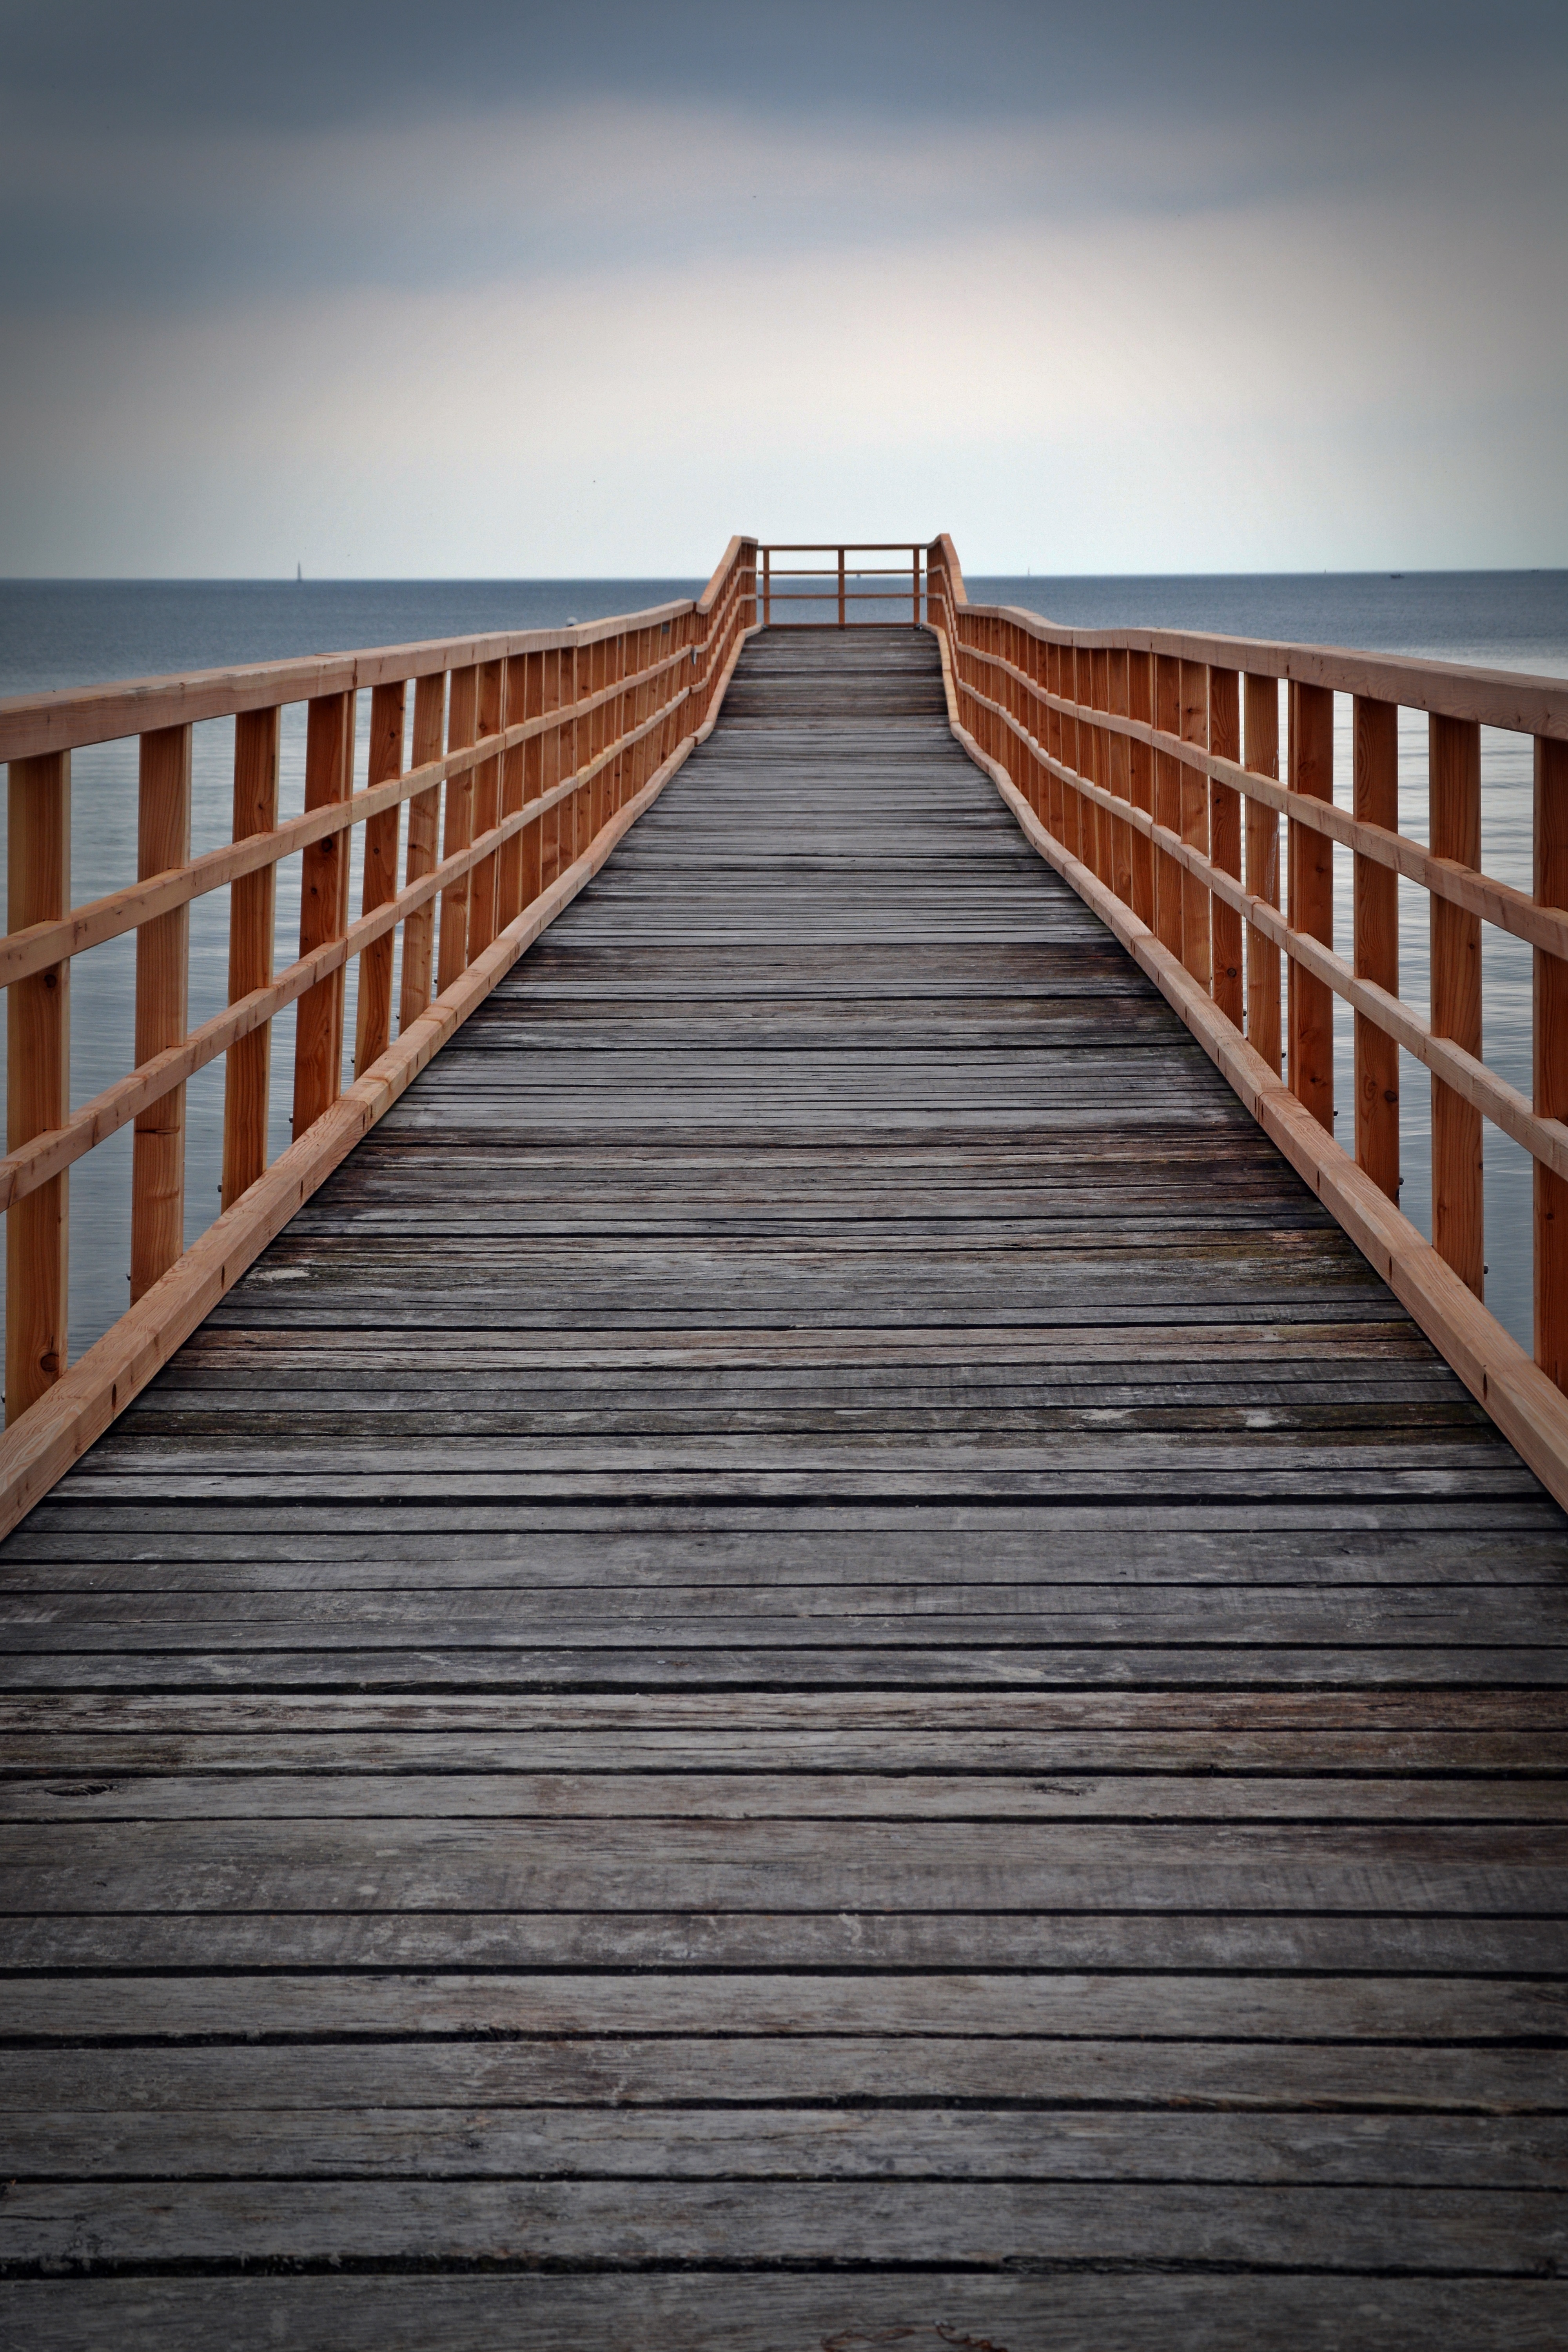
sea, coast, water, boardwalk, wood, bridge, floor, view, pier, walkway, web, line, stairs, symmetry, waters